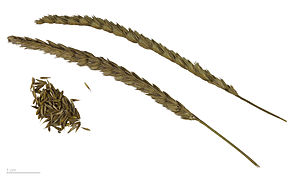
Almindelig kamgræs
Cynosurus cristatus
Almindelig kamgræs er en 20-50 cm høj, tuedannende græsart med ret stive blade og en kompakt stand af småaks. Arten vinder frem som del af de såkaldte "blomsterengblandinger", hvor den er bestanddannende uden at blive dominerende.